3D reconstruction

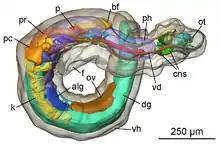
3D reconstruction of the general anatomy of the right side view of a small marine slug "Pseudunela viatoris".

In computer vision and computer graphics, 3D reconstruction is the process of capturing the shape and appearance of real objects.